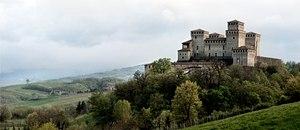
Le château de Torrechiara est un imposant château construit par Pier Maria II de' Rossi, comte de San Secondo entre 1448 et 1460, dans le hameau homonyme de la commune de Langhirano, dans la province de Parme dominant le Val Parma et une abbaye bénédictine du XVᵉ siècle.